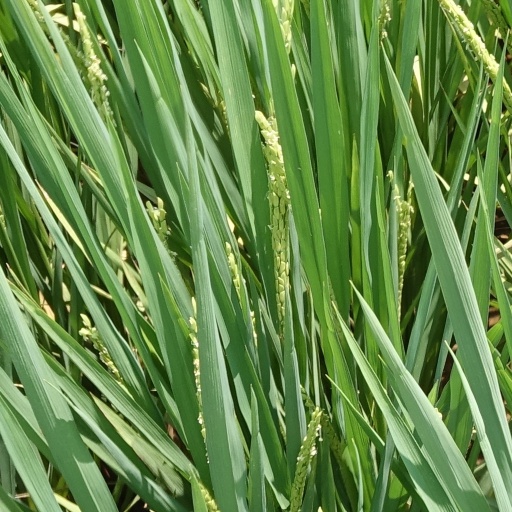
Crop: rice